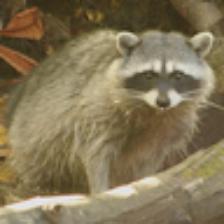
Label: NonHuman